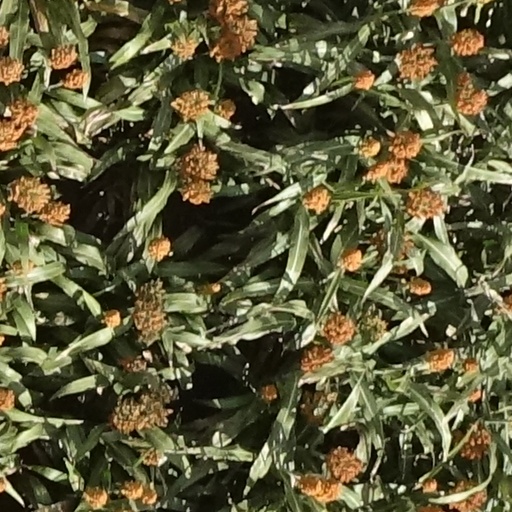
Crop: sorghum